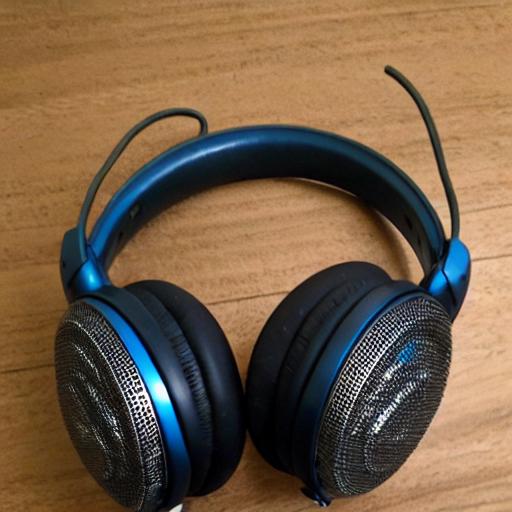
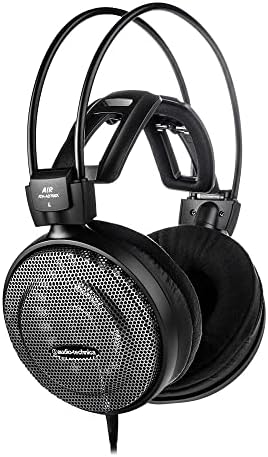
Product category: headphones
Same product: no